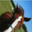
Label: horse